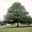
Label: oak_tree